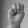
ASL letter: M